Louis Deuchars

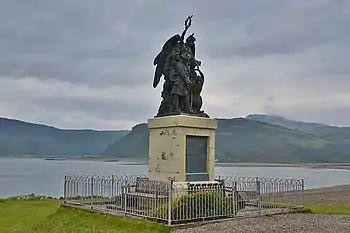
The Glenelg War Memorial by Deuchars

He was born on 12 April 1870 in Comrie, Perthshire, Scotland.